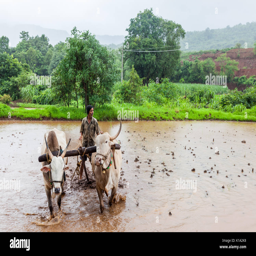
profession working in the field in rain to harvest paddy field with his bulls